Nico Hülkenberg

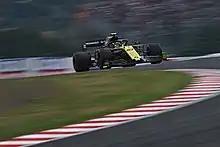
Hülkenberg at the 2019 Japanese Grand Prix.

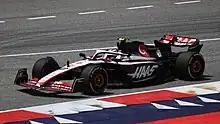
Hülkenberg at the 2023 Austrian Grand Prix

Hülkenberg and Renault started the season well with a 7th and two 6th places in the first 3 races. The first race in Australia with Sainz finishing in 10th, marked the first double points finish for Renault in F1 since the 2011 Turkish Grand Prix. At the fourth race of the season in Baku, Hülkenberg was handed a 5 place grid penalty for changing his damaged gearbox. He qualified 9th and would start 14th. This meant the end of his streak of starting the last 6 races 7th on the grid. He had made his way up to 5th place by lap 10, when he lost the rear of his car on lap 10, and clattered the wall with his left rear tyre and retired with suspension damage, ending his 5 race point-scoring streak. It was second time in two years that he had retired from a top 6 position in Baku from an unforced error.